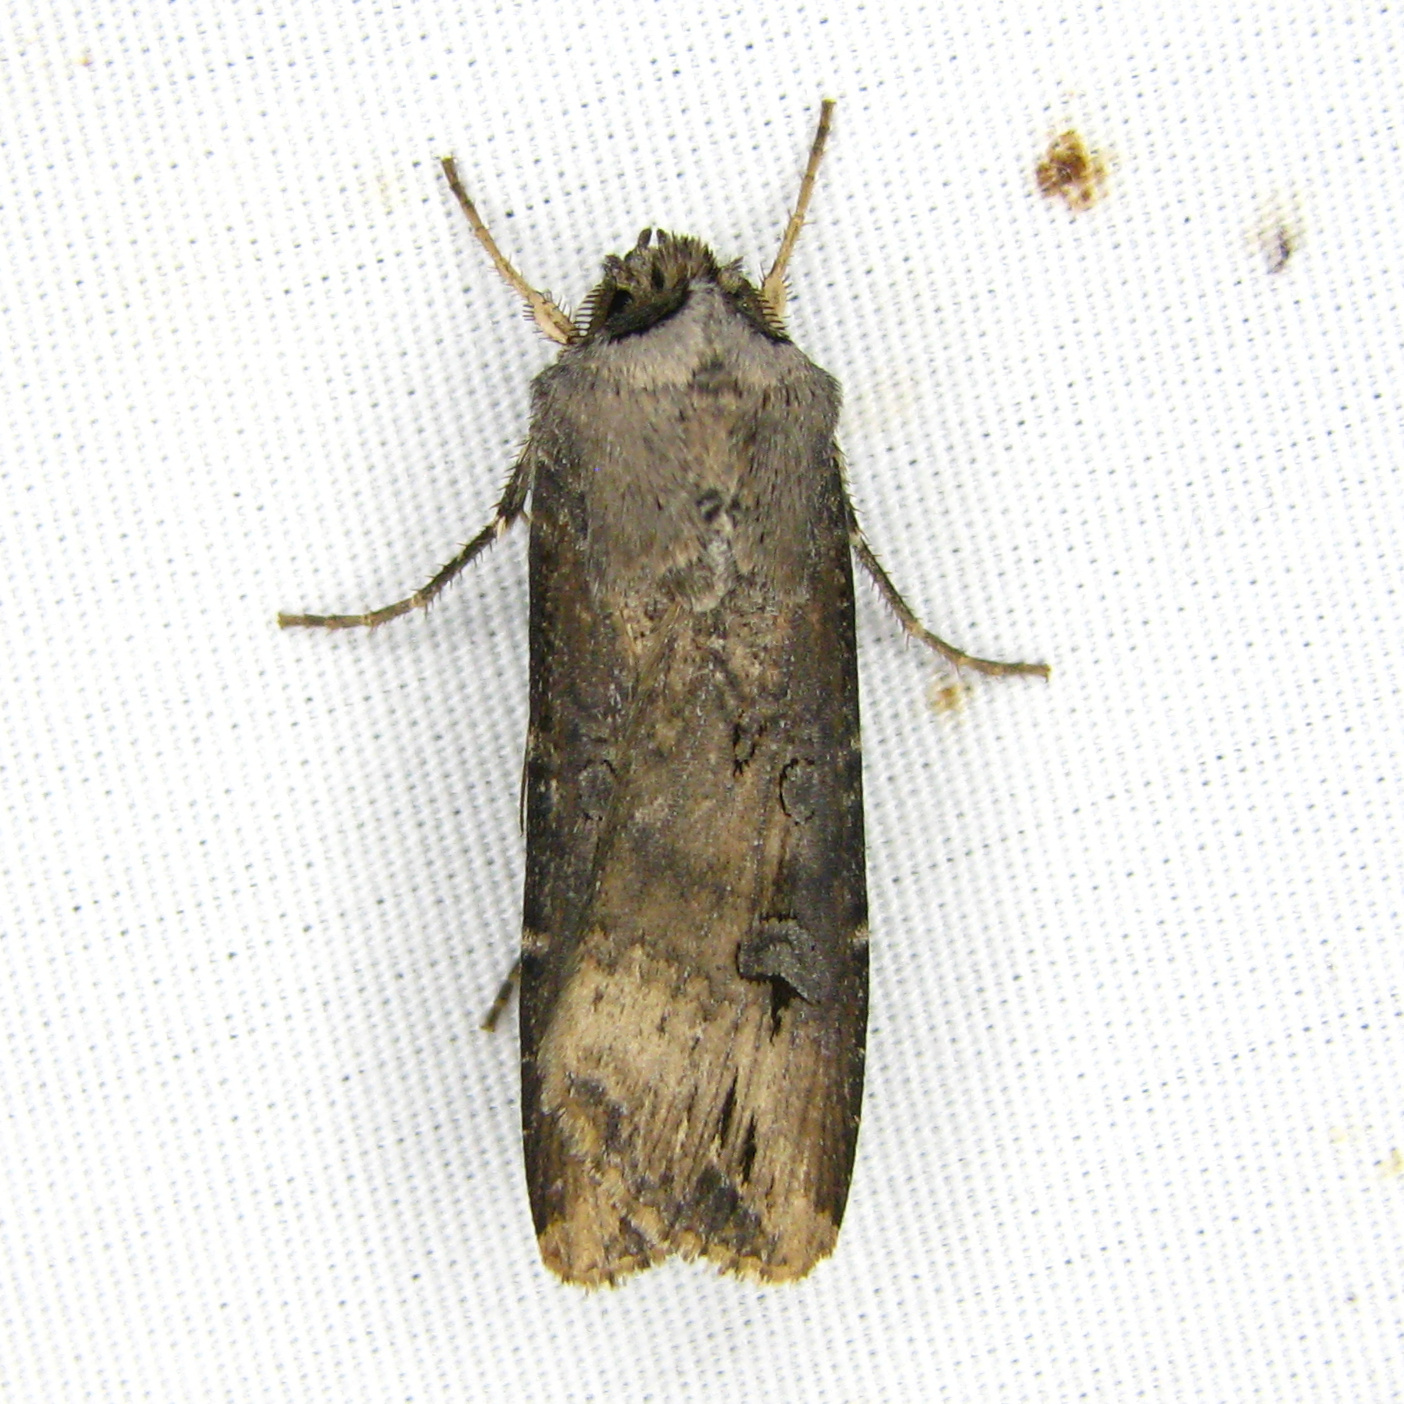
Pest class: cutworms